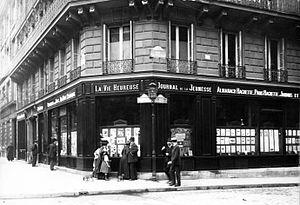
Librairie Hachette à l'angle du n° 79 boulevard Saint-Germain et de la rue Hautefeuille, Paris 6e, 1909
Hachette Livre est un groupe d'édition français. Créé en 1826 par Louis Hachette, il fait partie de Lagardère SCA depuis 1981. Au fil de ses acquisitions, il est devenu le premier éditeur en France et le deuxième en Espagne. Il fait partie des dix principaux conglomérats d'édition avec 2,264 milliards d'euros de chiffre d'affaires annuel en 2016.
Malet et Isaac est une célèbre collection de manuels historiques français de la première moitié du XXᵉ siècle, dont les auteurs étaient Albert Malet et Jules Isaac.